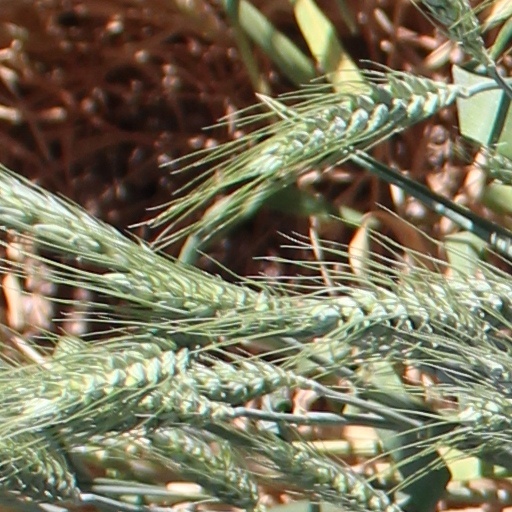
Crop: wheat